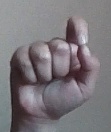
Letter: fa